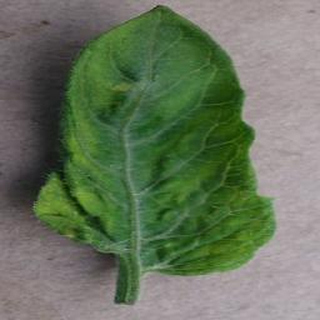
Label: tomato_yellow_leaf_curl_virus